Vasireddy Venkatadri Nayudu

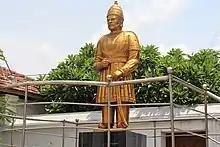
Venkatadri Naidu Statue at Fort in Amaravathi

Vasireddy Venkatadri Nayudu was the hereditary zamindar of Chintapalli, later Amaravathi, under the Nizam of Hyderabad and later the British East India Company. He had under his control 552 villages and towns located in Guntur and Krishna districts and their environs. Discontented with the treatment by the East India Company, he abandoned his hereditary palace at Chintapalli and established a new palace and a town called Amaravathi at the site of the ancient Satavahana capital next to Dharanikota. During the construction of the town, his workers unearthed the Amaravati Stupa, though their activities also caused significant damage to the site.